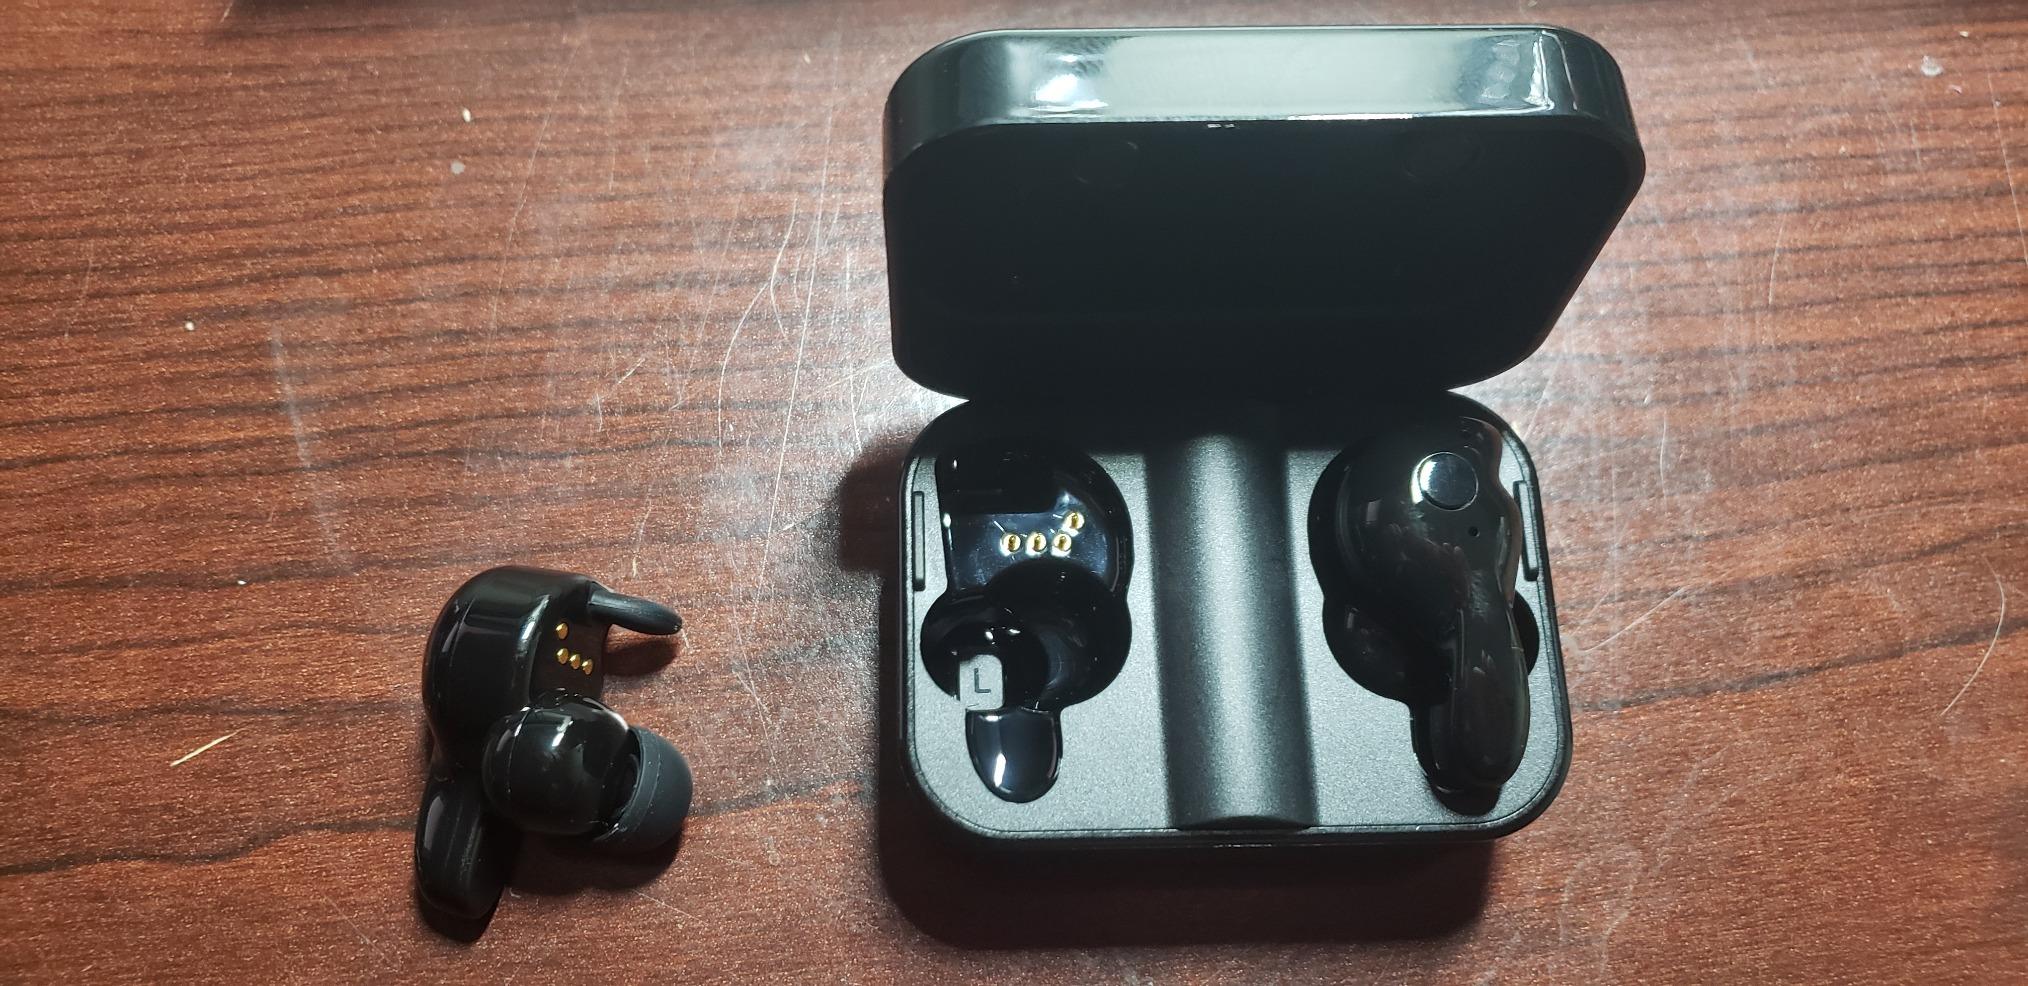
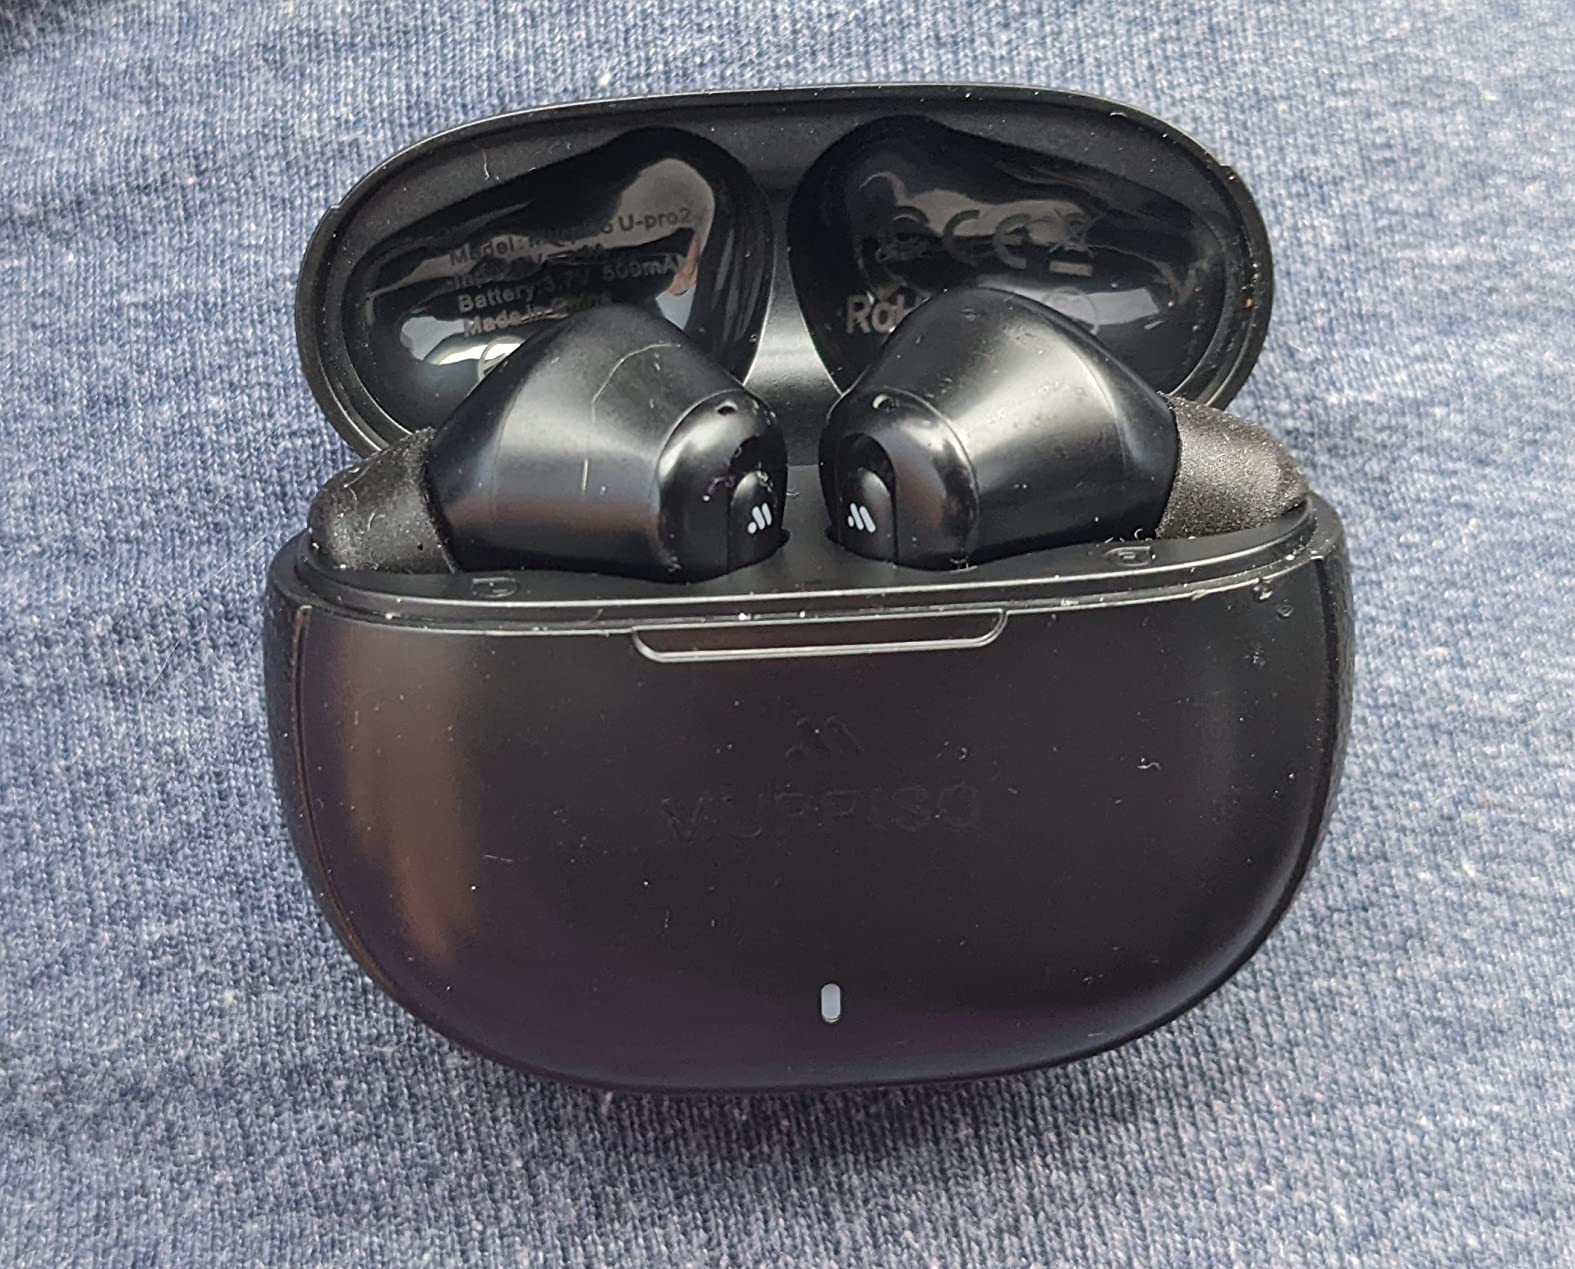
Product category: earbuds
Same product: no